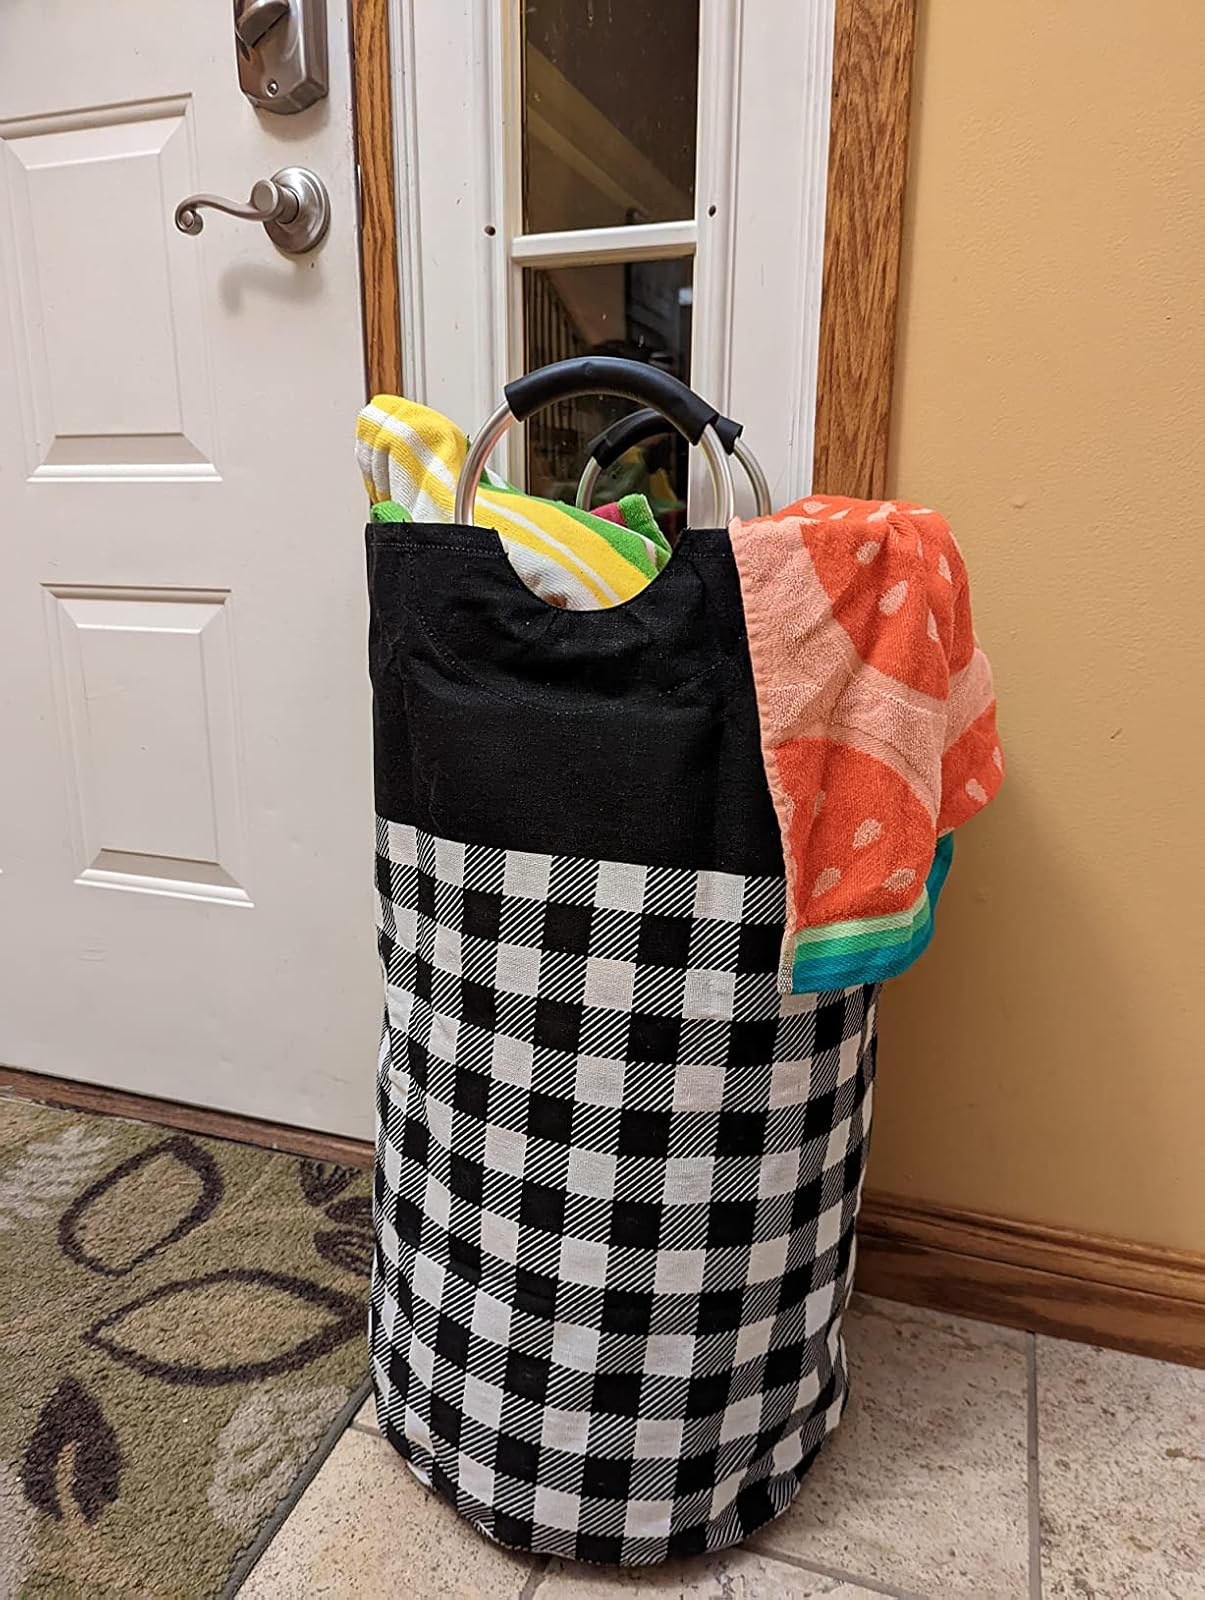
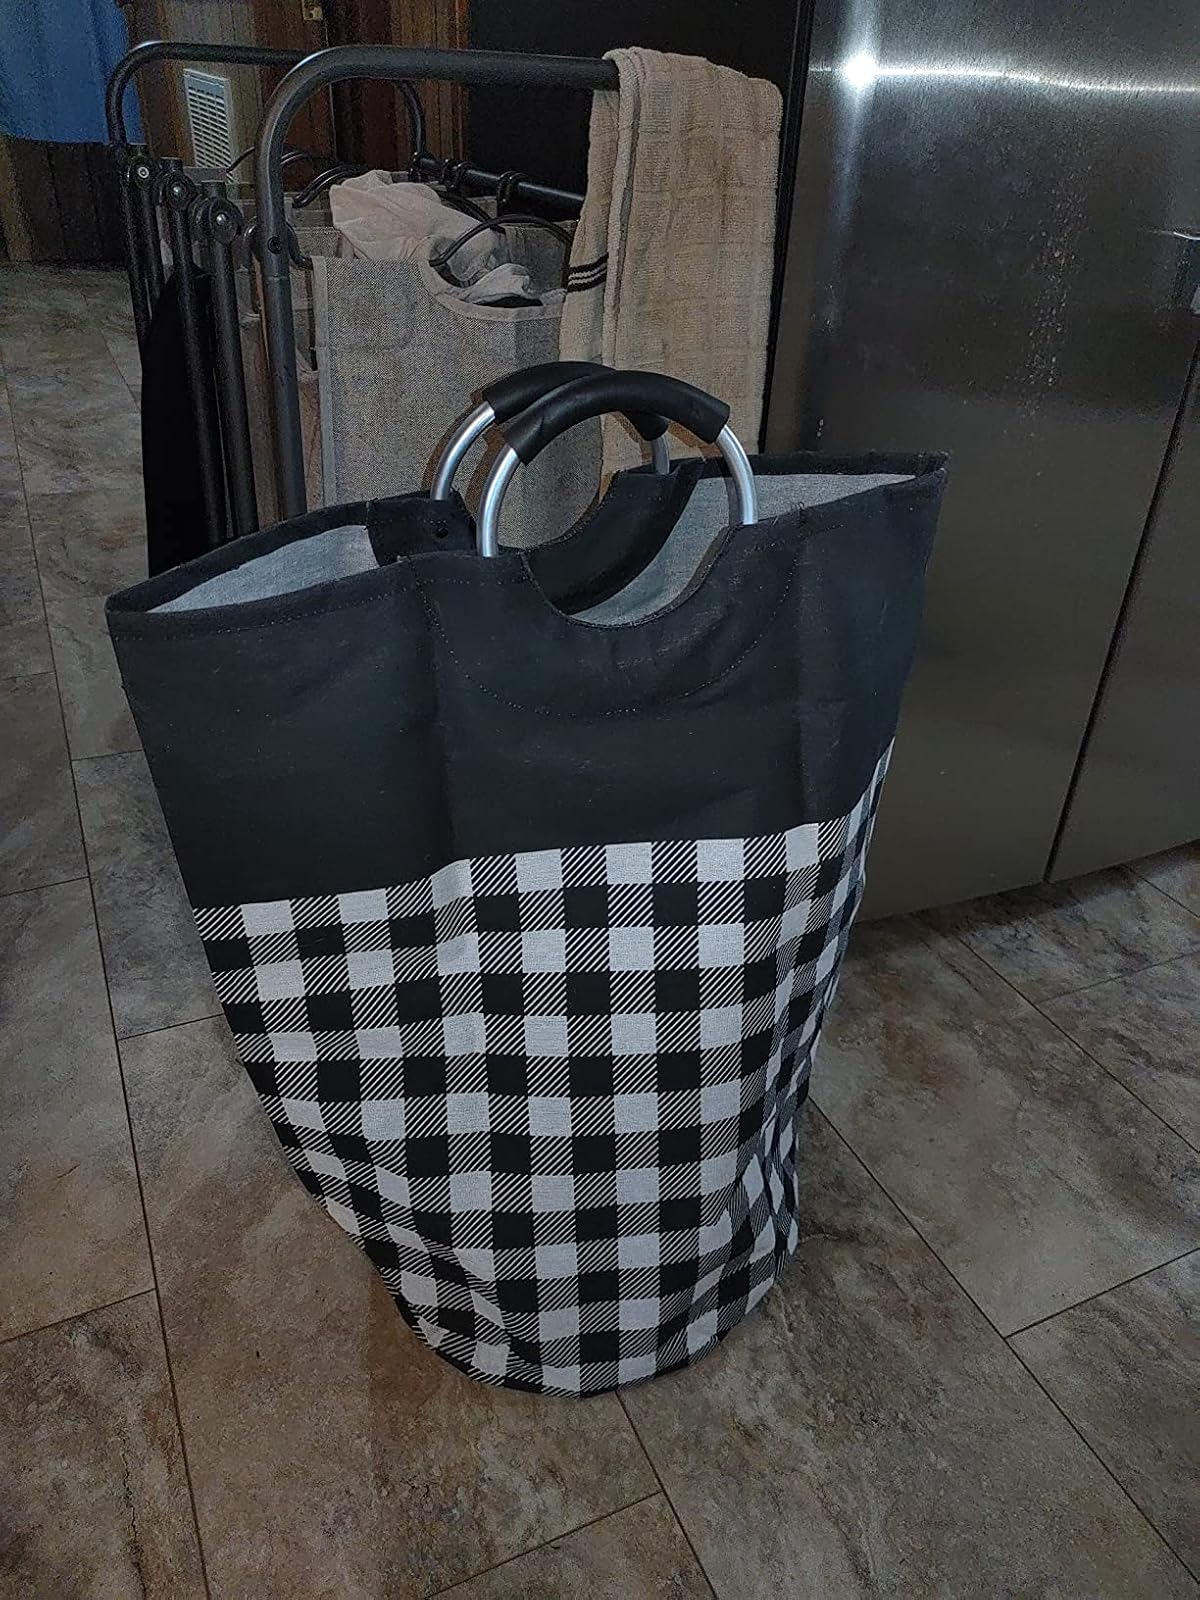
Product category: items_hamper
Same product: yes